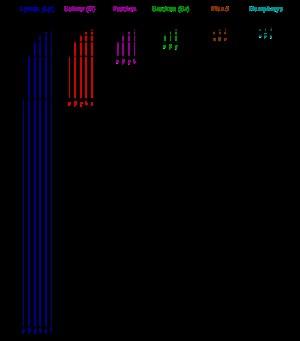
Le spectre de l'hydrogène est l'ensemble des longueurs d'onde présentes dans la lumière que l'atome d'hydrogène est capable d'émettre.